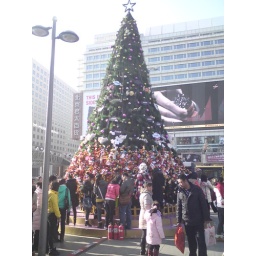
Christmas tree in the middle of markets street  beijing